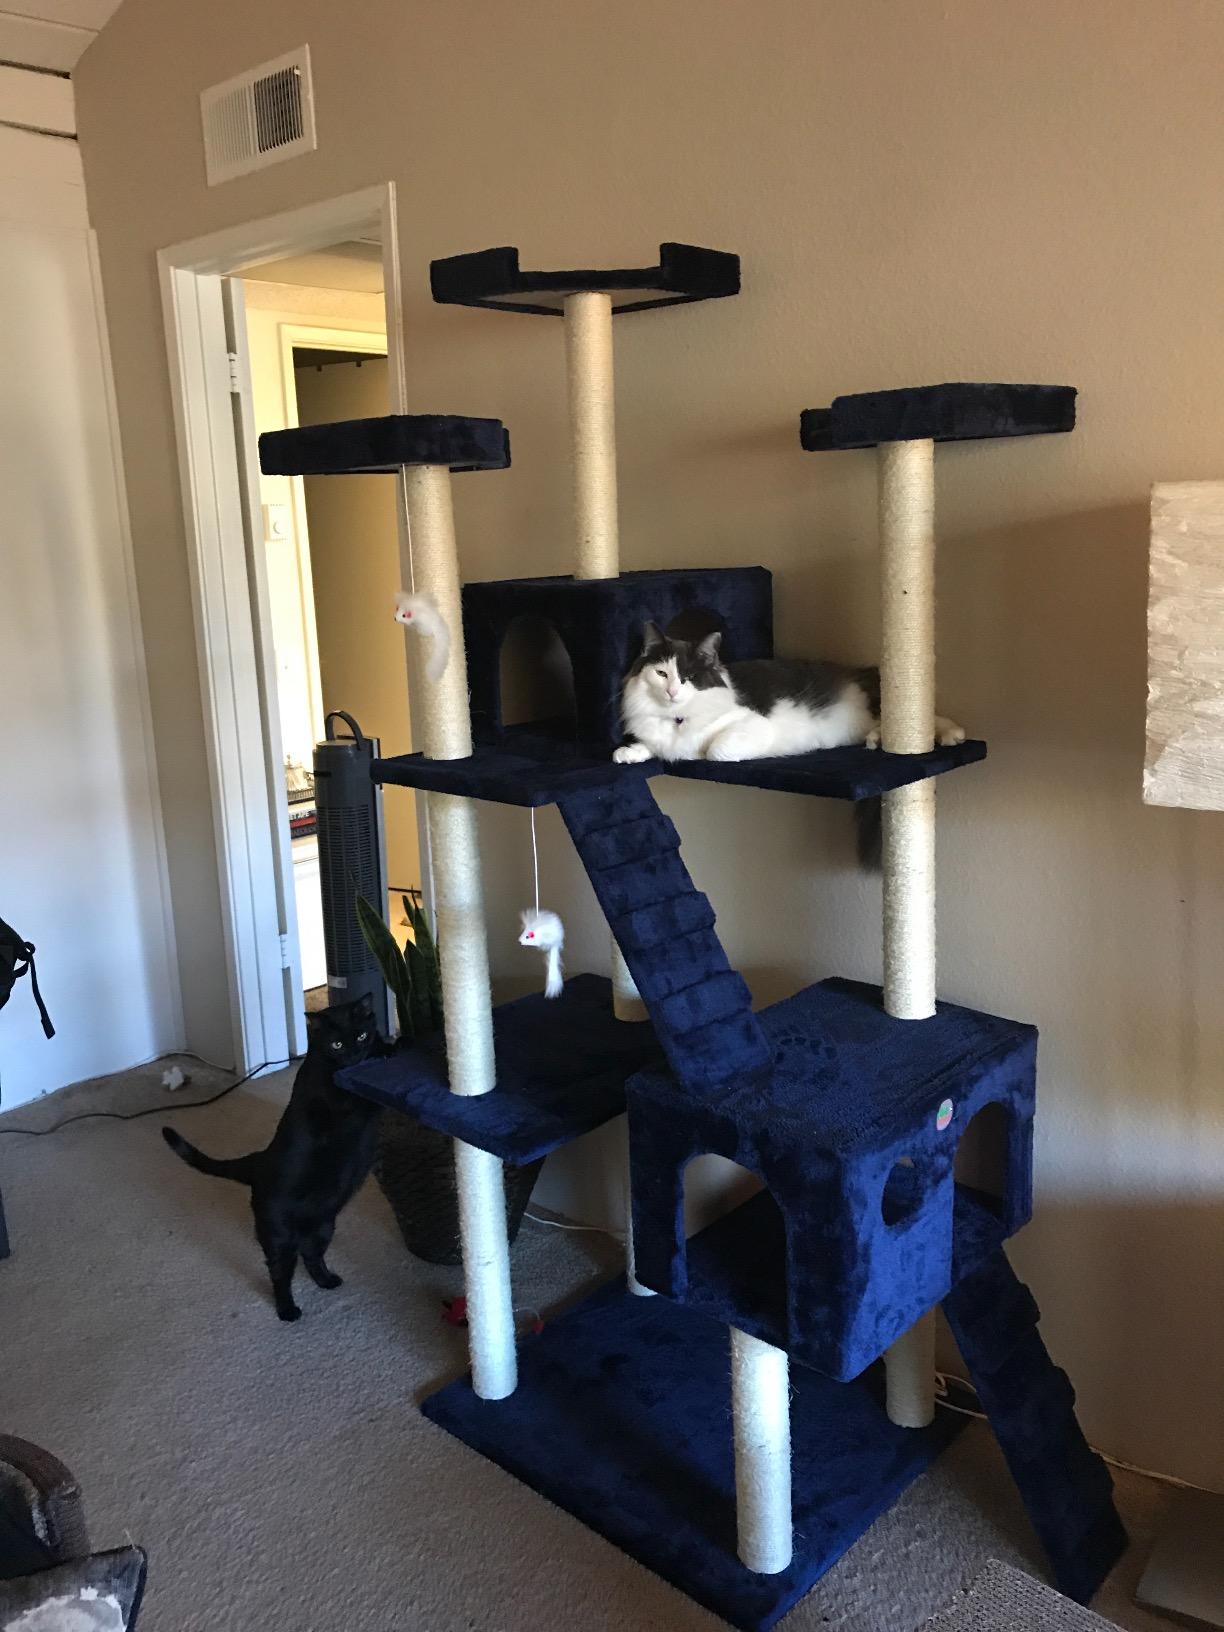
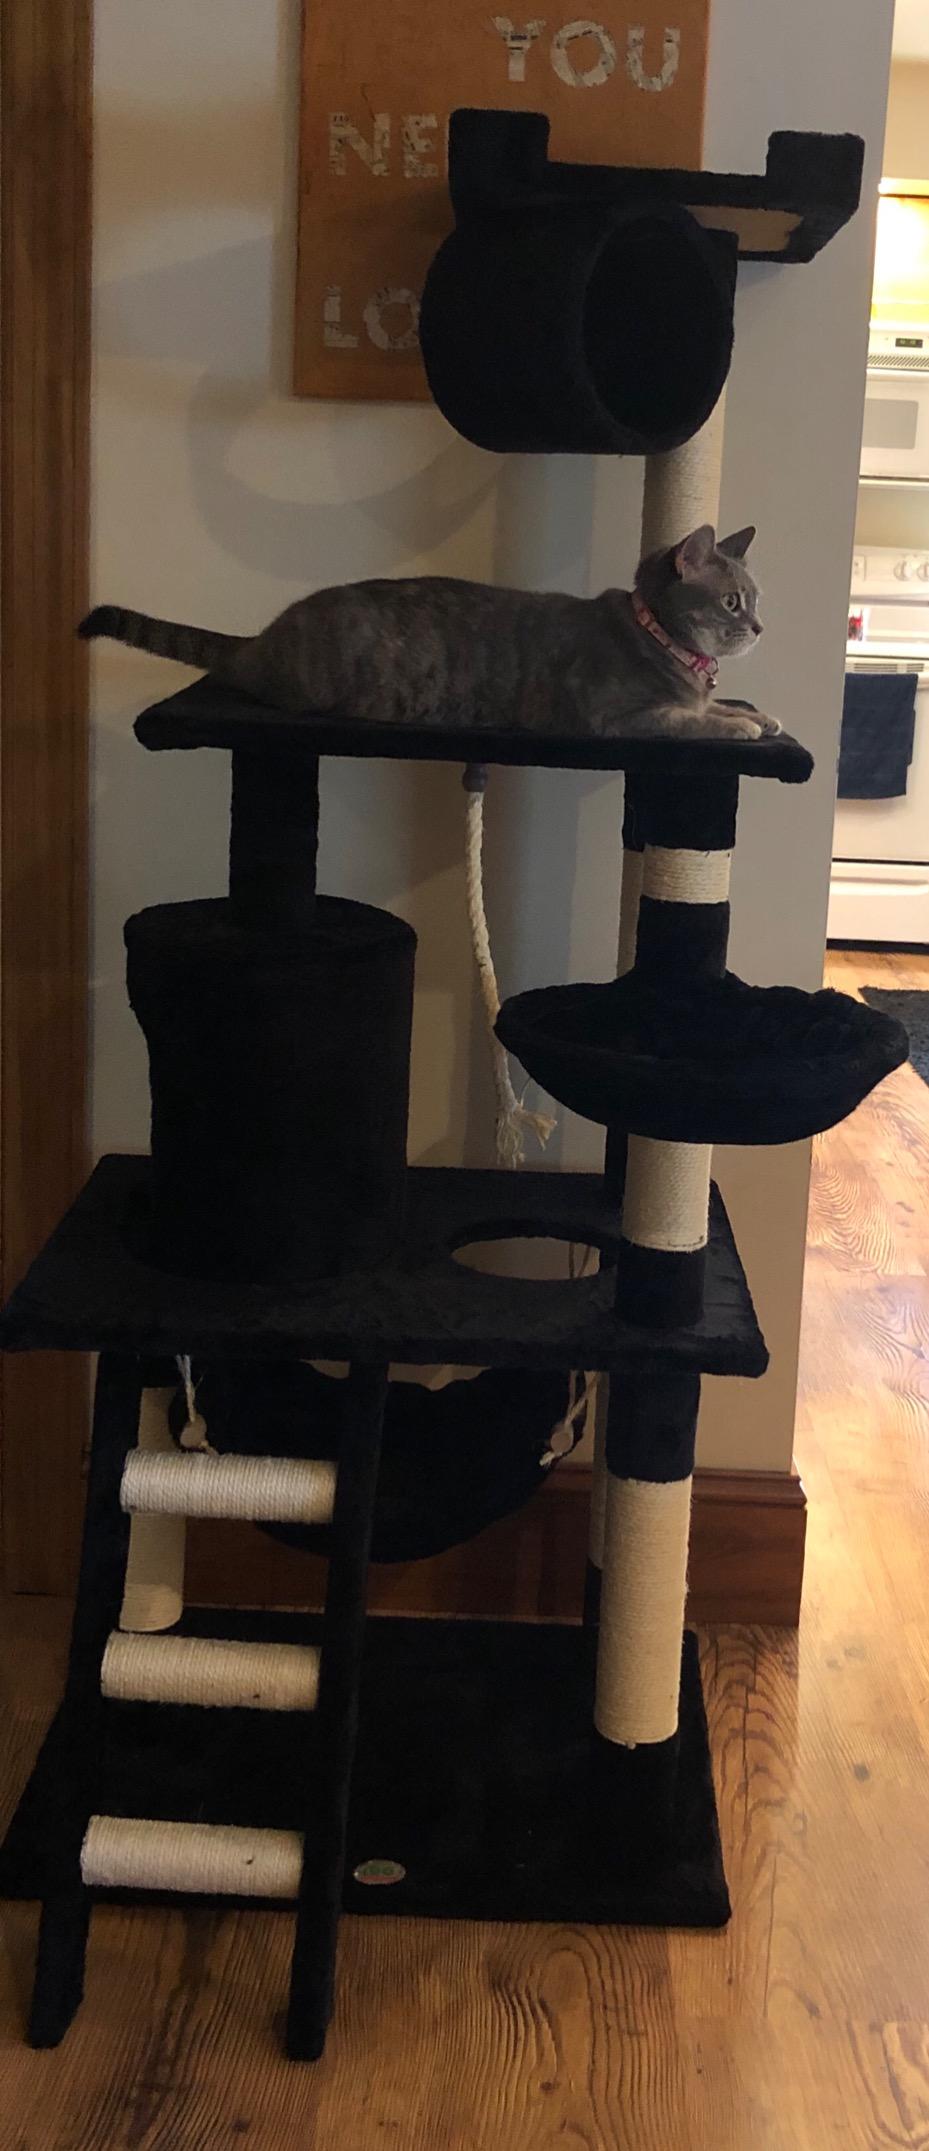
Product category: items_cat tree
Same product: no